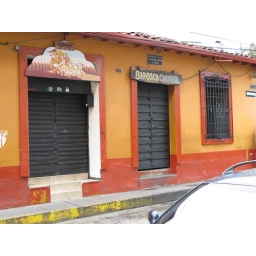
The orange building in Merida.